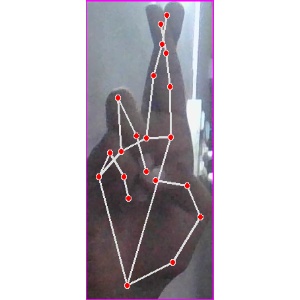
अक्षर: र